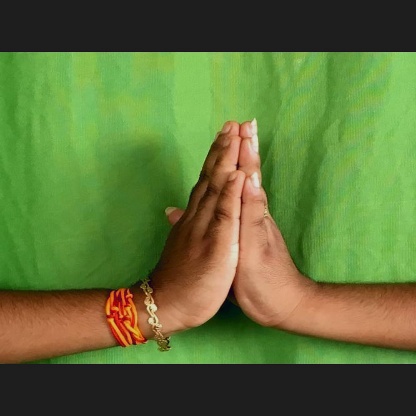
Mudra: Anjali